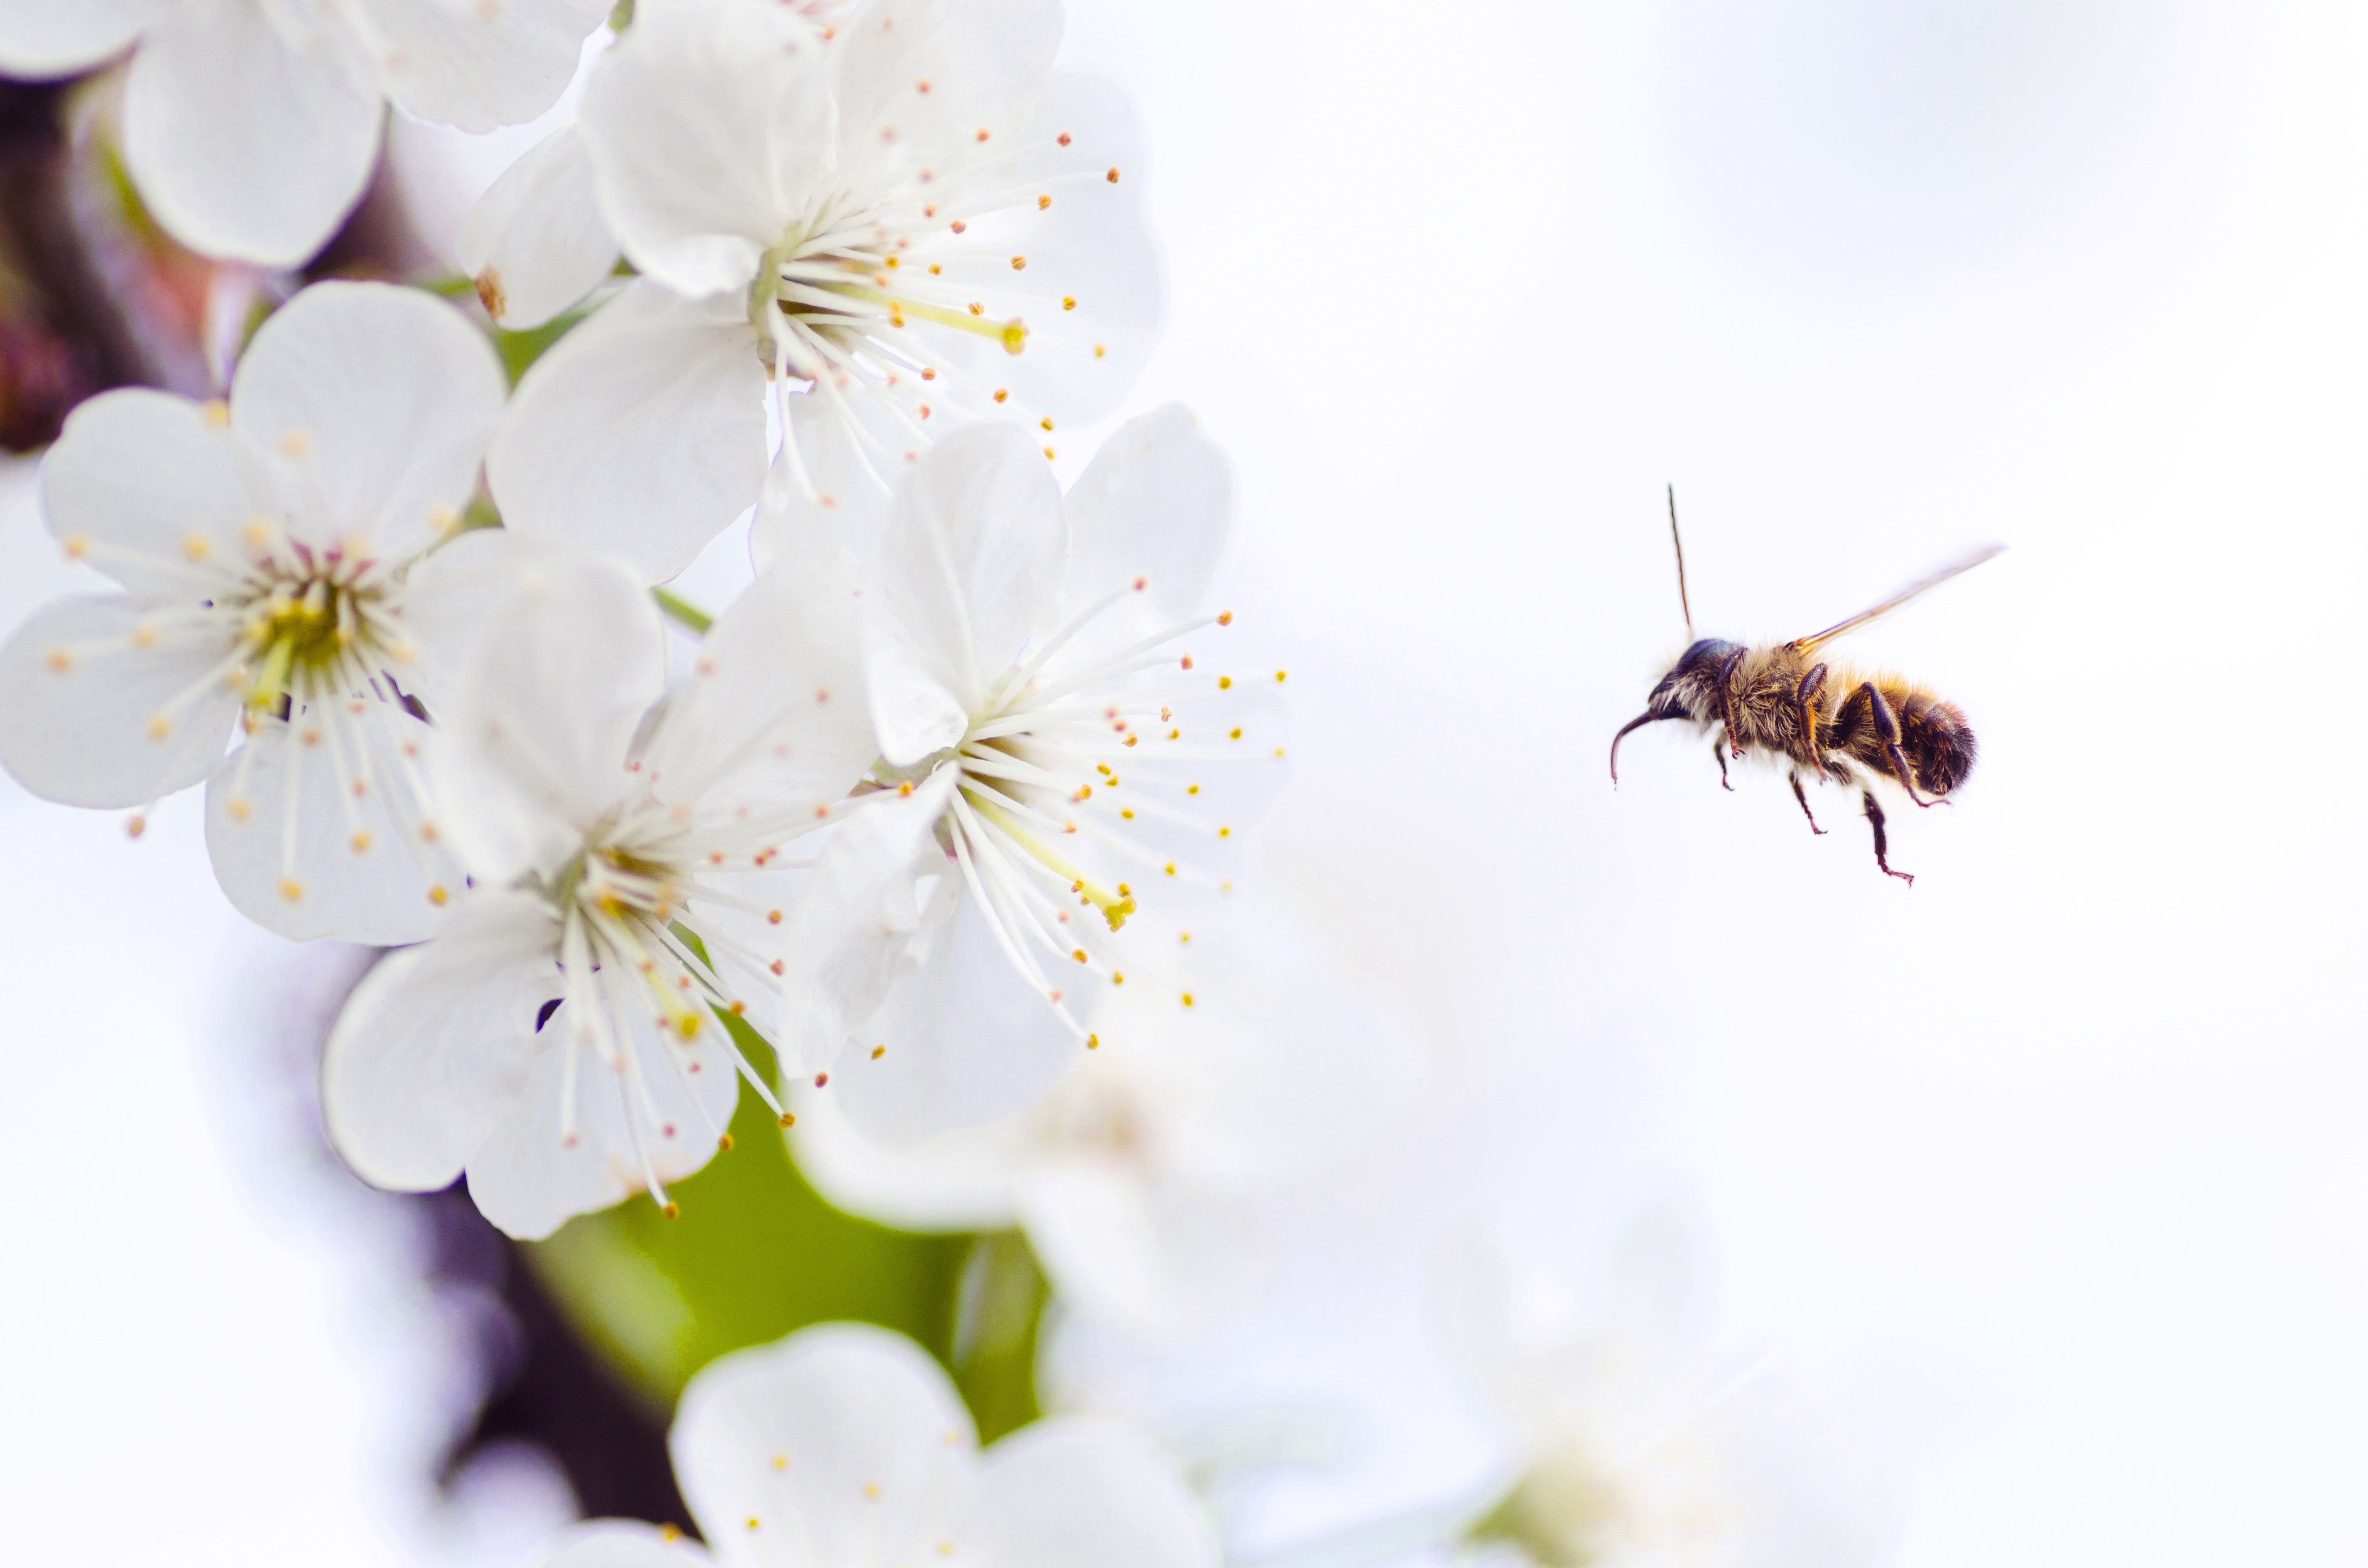
branch, blossom, photography, flower, petal, spring, insect, flora, fauna, invertebrate, close up, bee, nectar, macro photography, honey bee, membrane winged insect